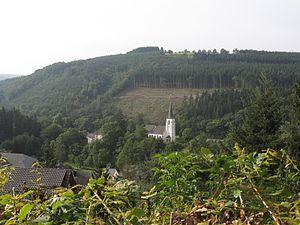
Kautenbach est une section de la commune luxembourgeoise de Kiischpelt située dans le canton de Wiltz.